Islington station (Toronto)

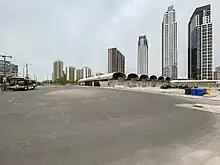
The outdated covered bus terminal at Islington station is similar to that of Warden station and the original structure at Victoria Park station.

MiWay's 26 Burnhamthorpe to South Common Centre route continues to serve this station and is boarded on-street.